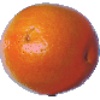
Label: tangelo